Centro, Puerto Vallarta

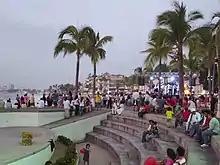
Los Arcos

Centro features Mercado Municipal Río Cuale and Rosita Beach. The district has many landmarks, including the Church of Our Lady of Guadalupe, Los Arcos, the Malecón and its many sculptures, Plaza de Armas, and Presidencia Municipal de Puerto Vallarta.